Balm bei Günsberg

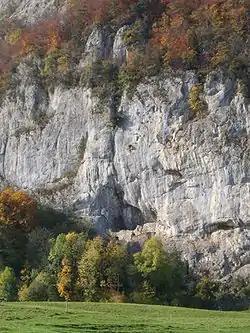
Balmfluh Castle

The ruins of Balmfluh Castle are listed as a Swiss heritage site of national significance.